Osogna

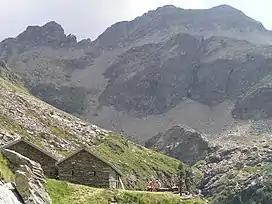
Alpine shelter at Rifugio d'Örz above the Osogna valley

Osogna has an area, , of . Of this area, or 2.1% is used for agricultural purposes, while or 60.6% is forested. Of the rest of the land, or 4.5% is settled (buildings or roads), or 1.1% is either rivers or lakes and or 30.0% is unproductive land.